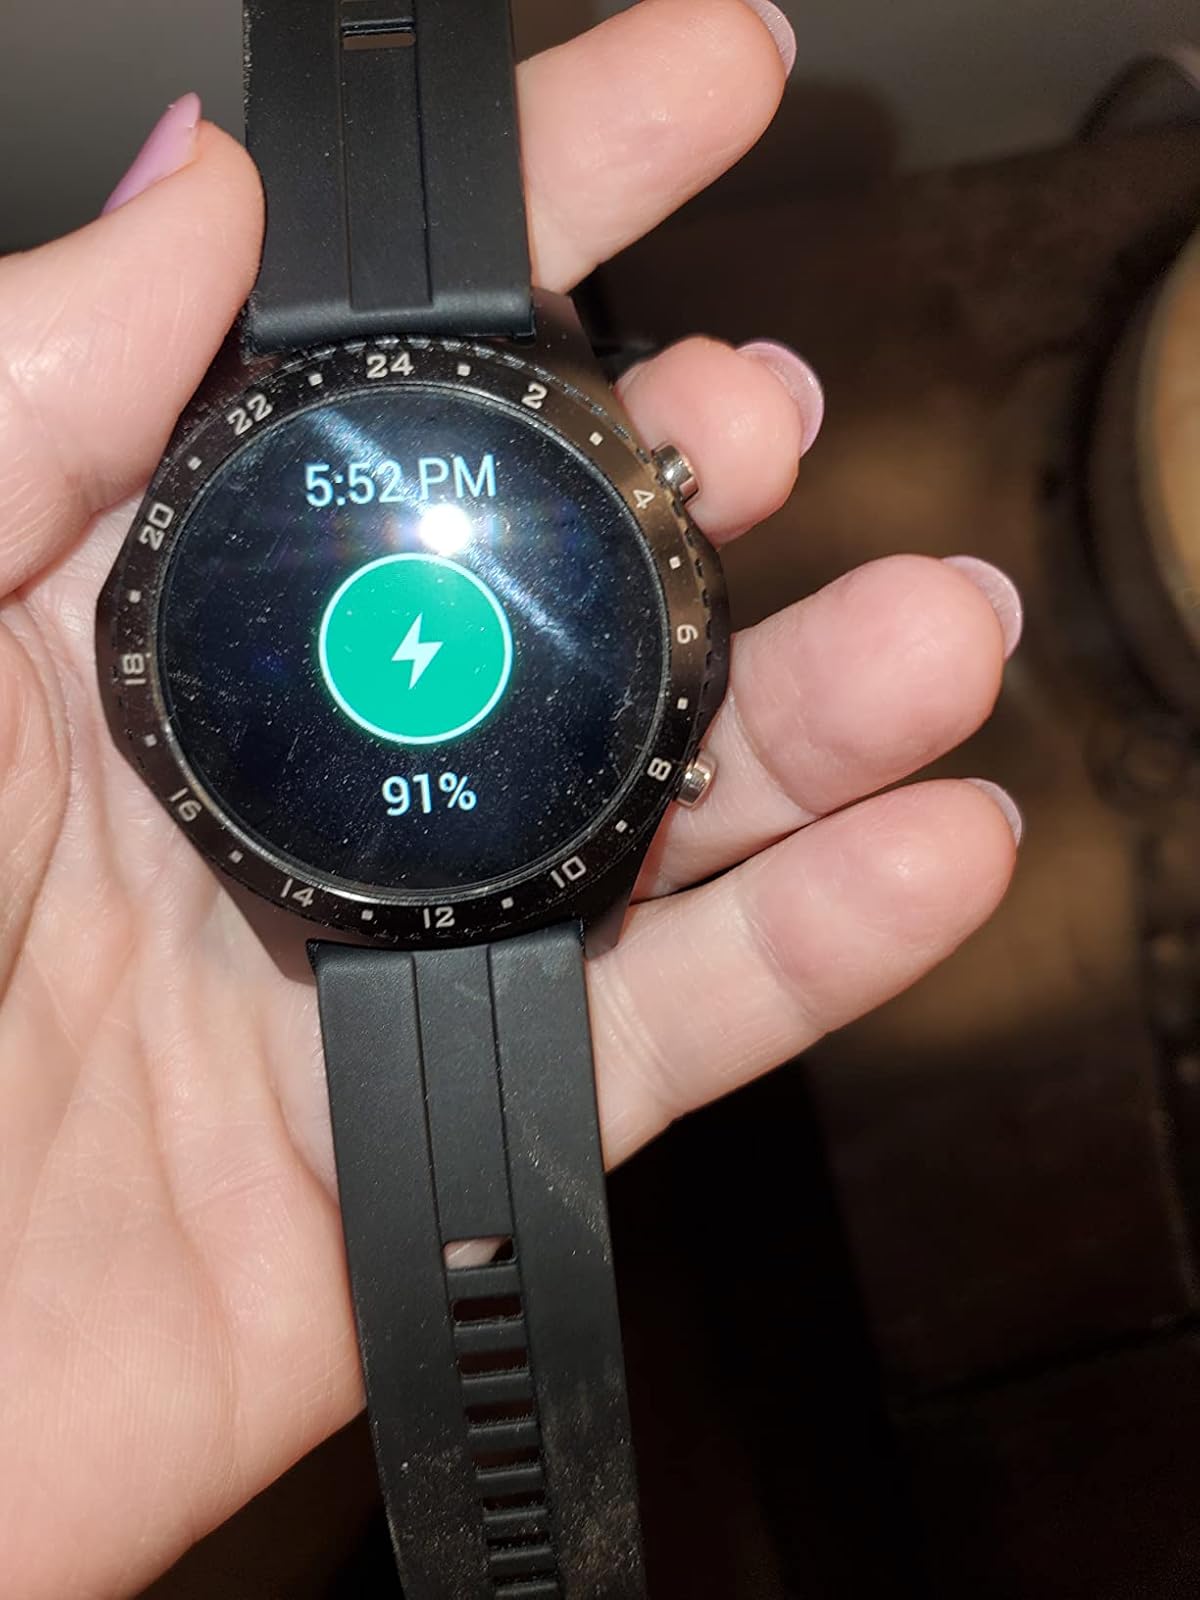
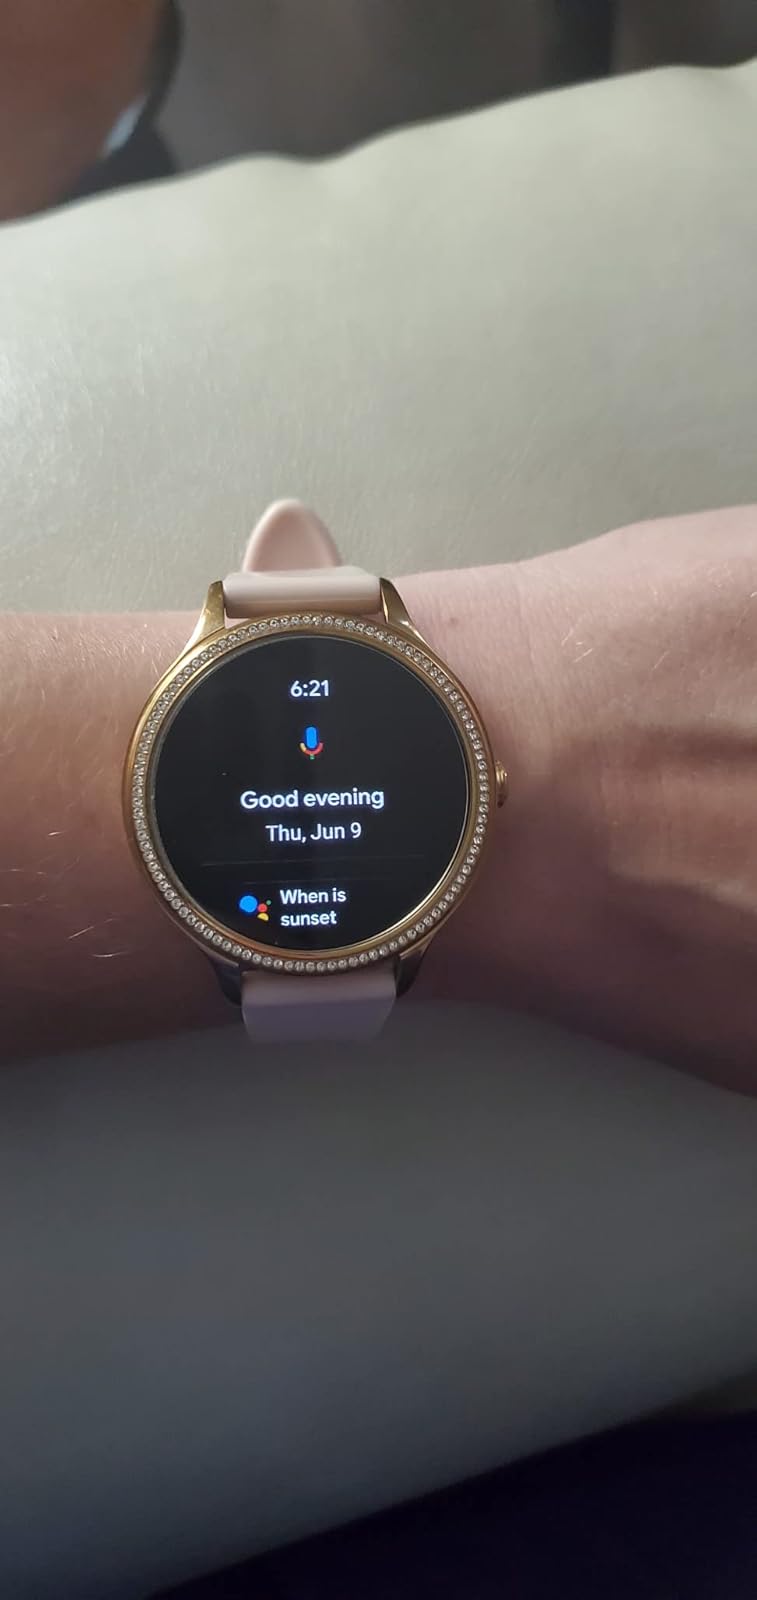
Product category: smartwatch
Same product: no